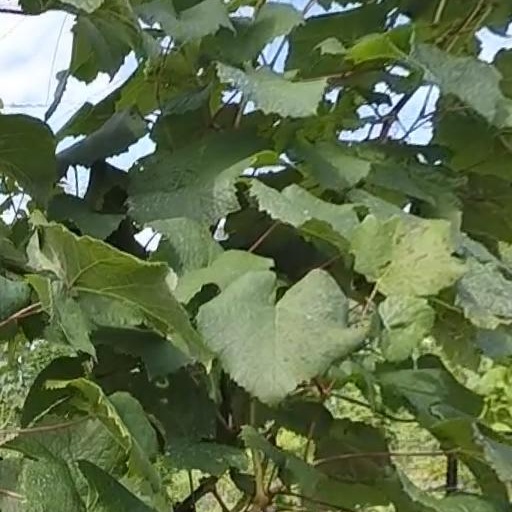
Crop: grape